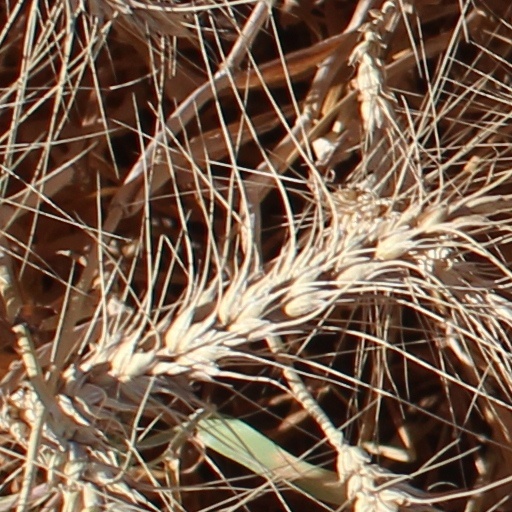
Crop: wheat